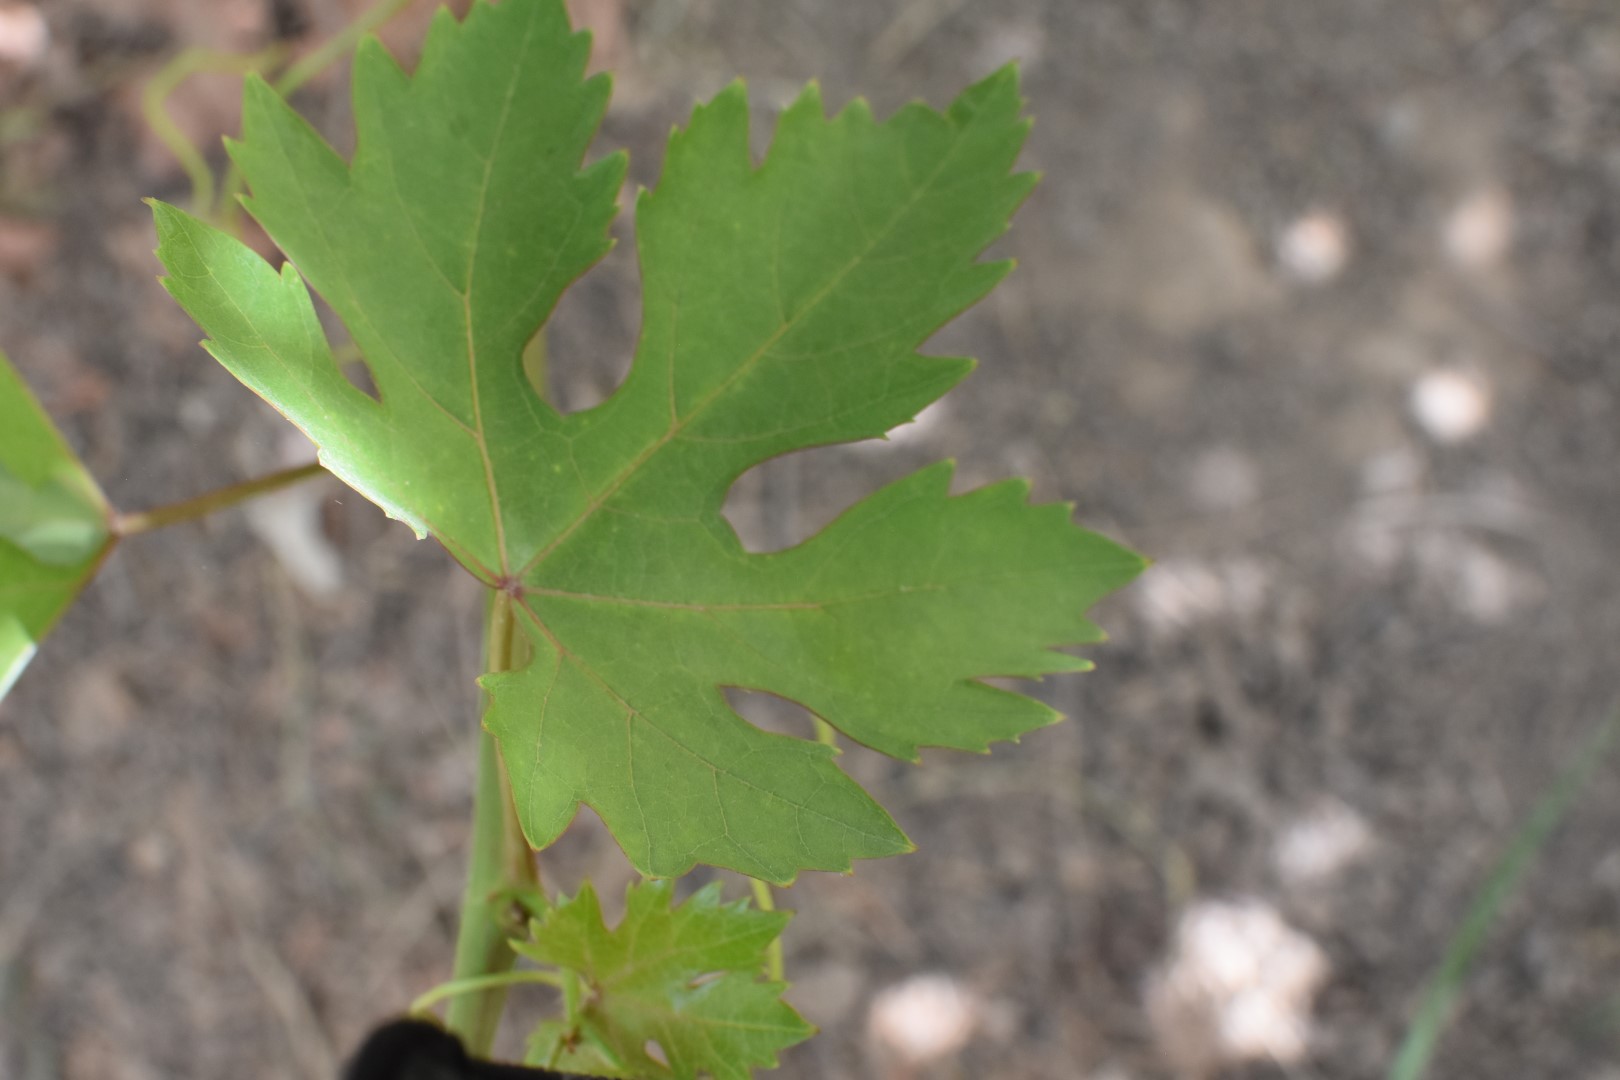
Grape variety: Riasi